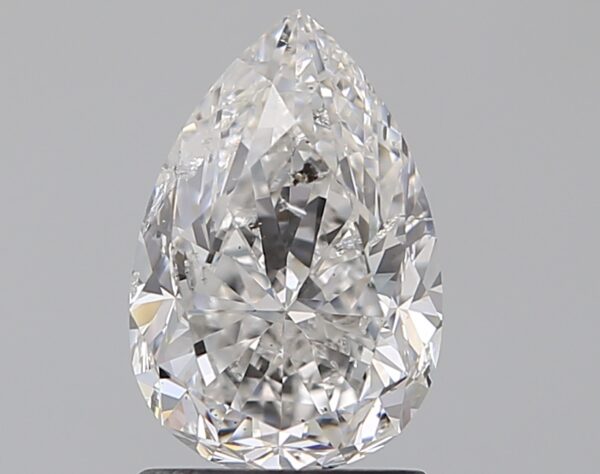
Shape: pear
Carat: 1.5
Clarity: SI2
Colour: E
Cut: GD
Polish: EX
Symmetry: EX
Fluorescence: N
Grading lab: IGI
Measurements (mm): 9.18 x 6.13 x 4.09